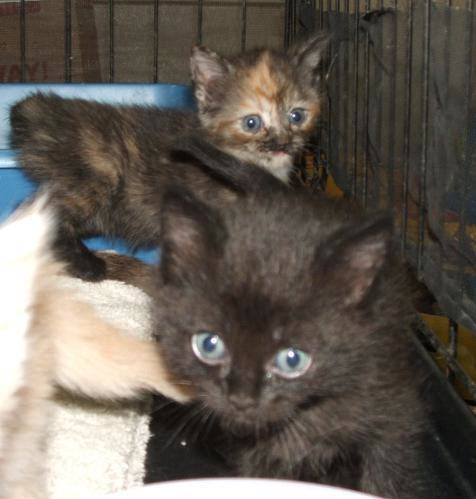
Label: cat